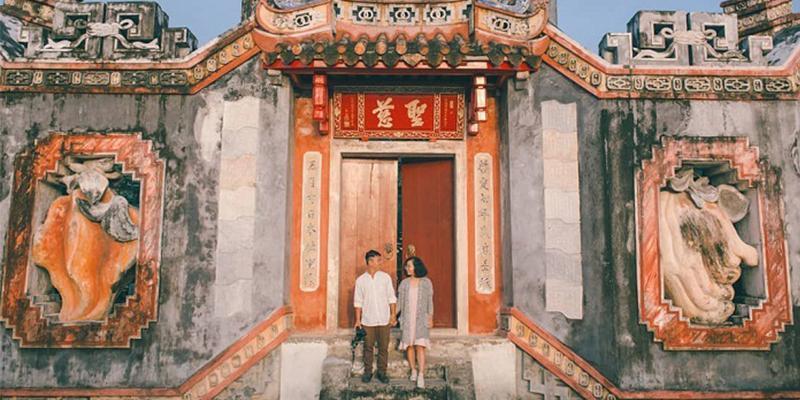
có một cặp đôi xuất hiện ở lối vào khu di tích